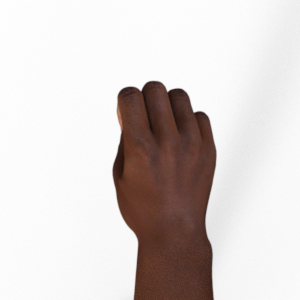
Label: rock